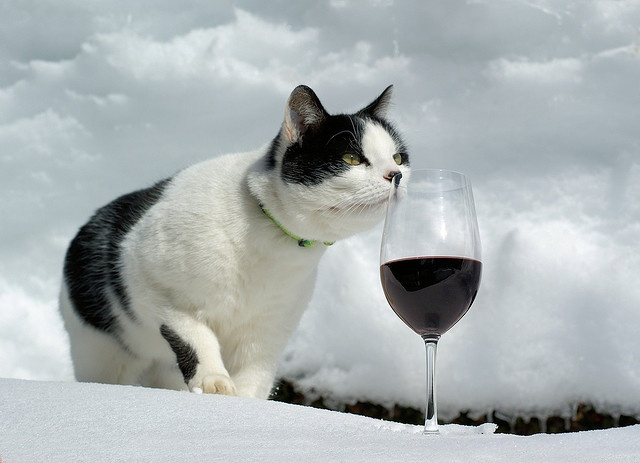
A cat that is sniffing a glass of wine.
A black and white cat in the snow, sniffing a glass of red wine.
A cat sniffs a glass of red wine.
White and black cat smelling a glass of wine.
A gray and white cat sitting next to a wine glass.